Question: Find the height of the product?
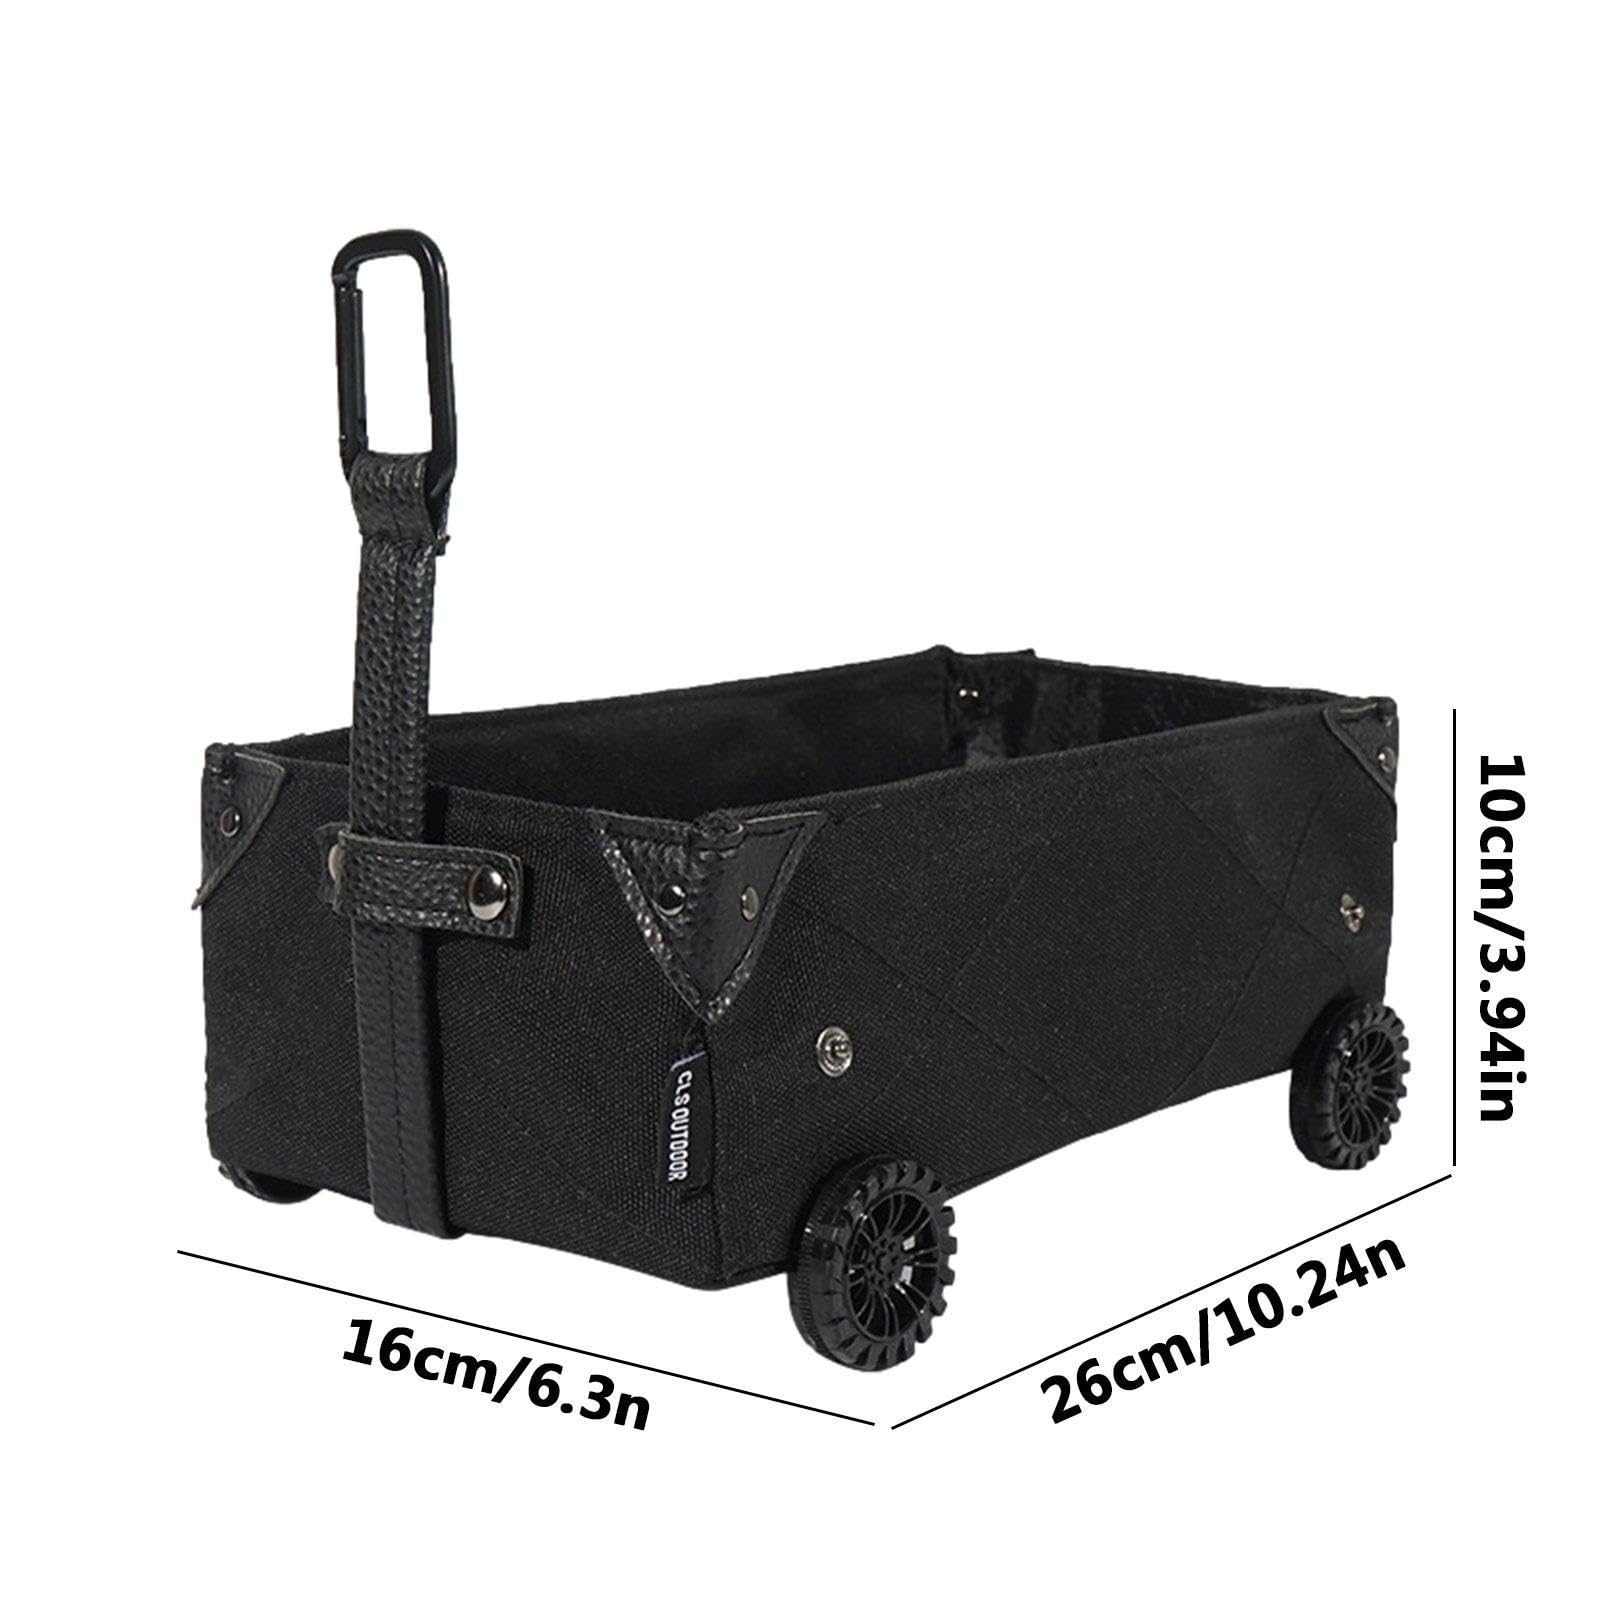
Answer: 10.0 centimetre